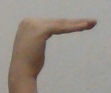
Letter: haa